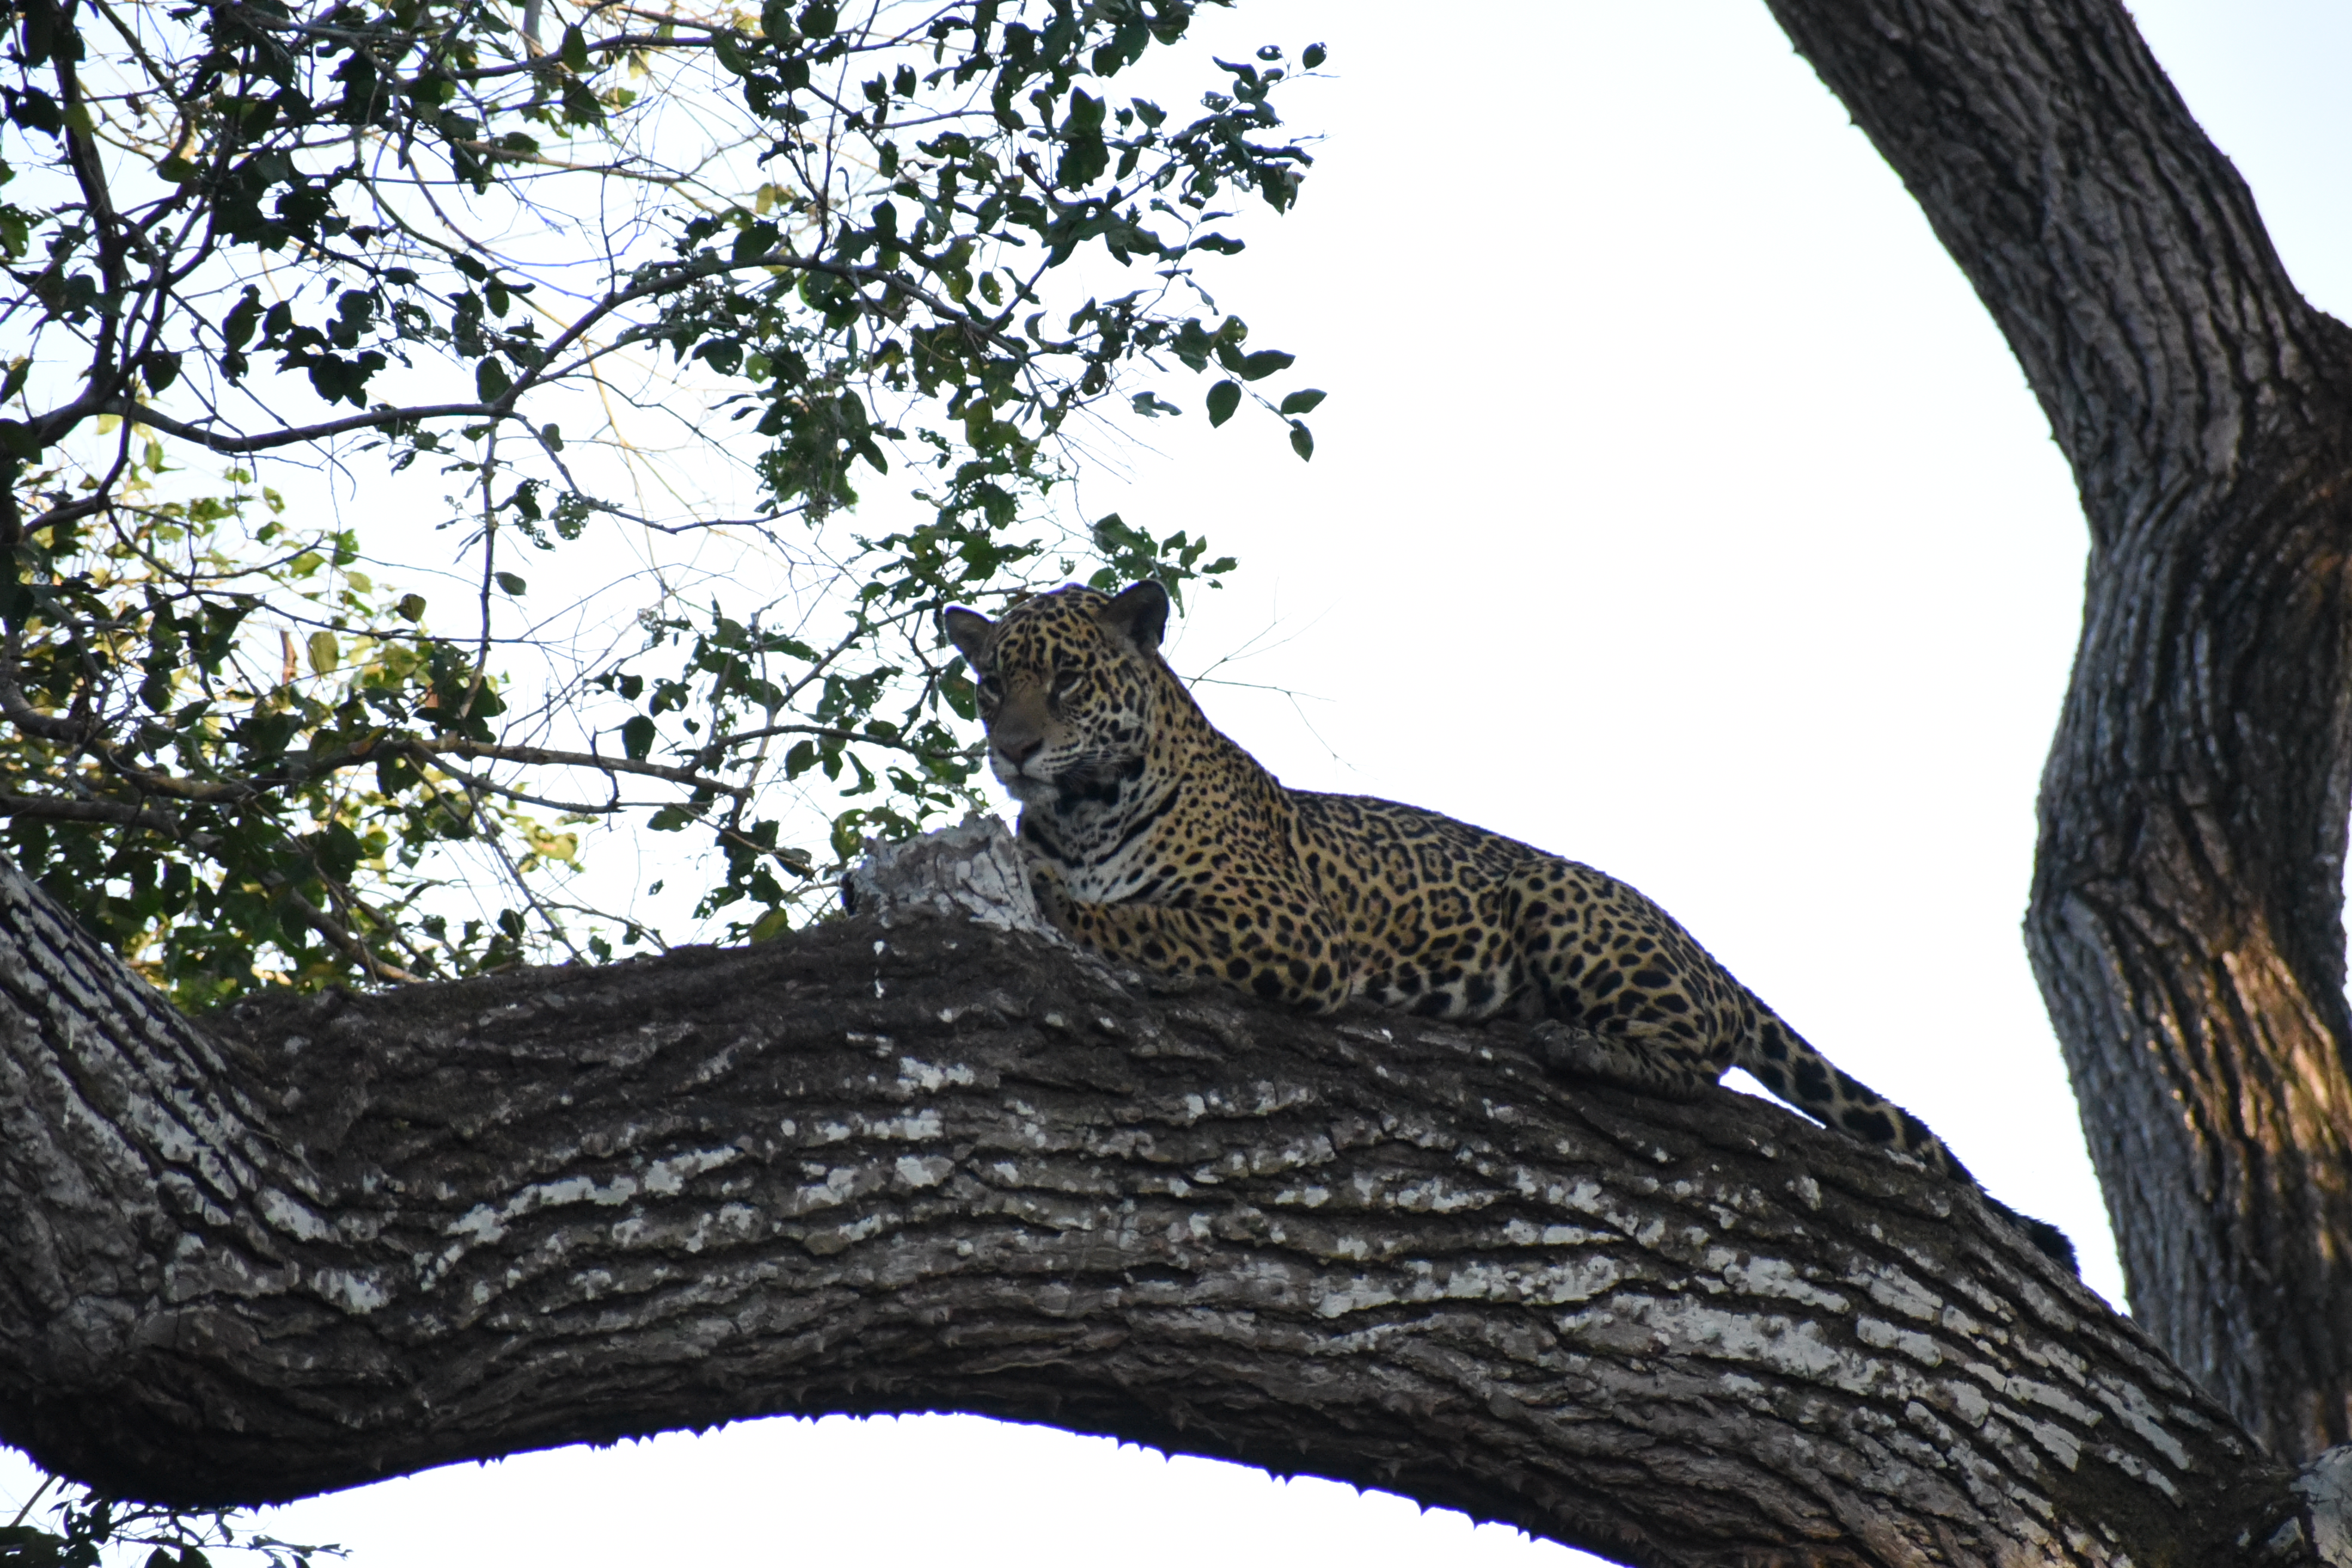
Jaguar: Benita